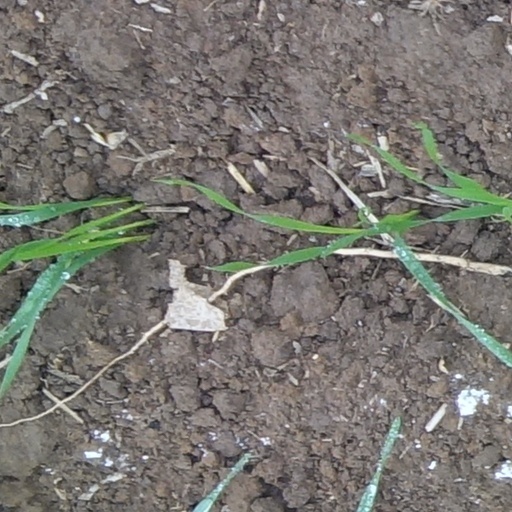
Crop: wheat